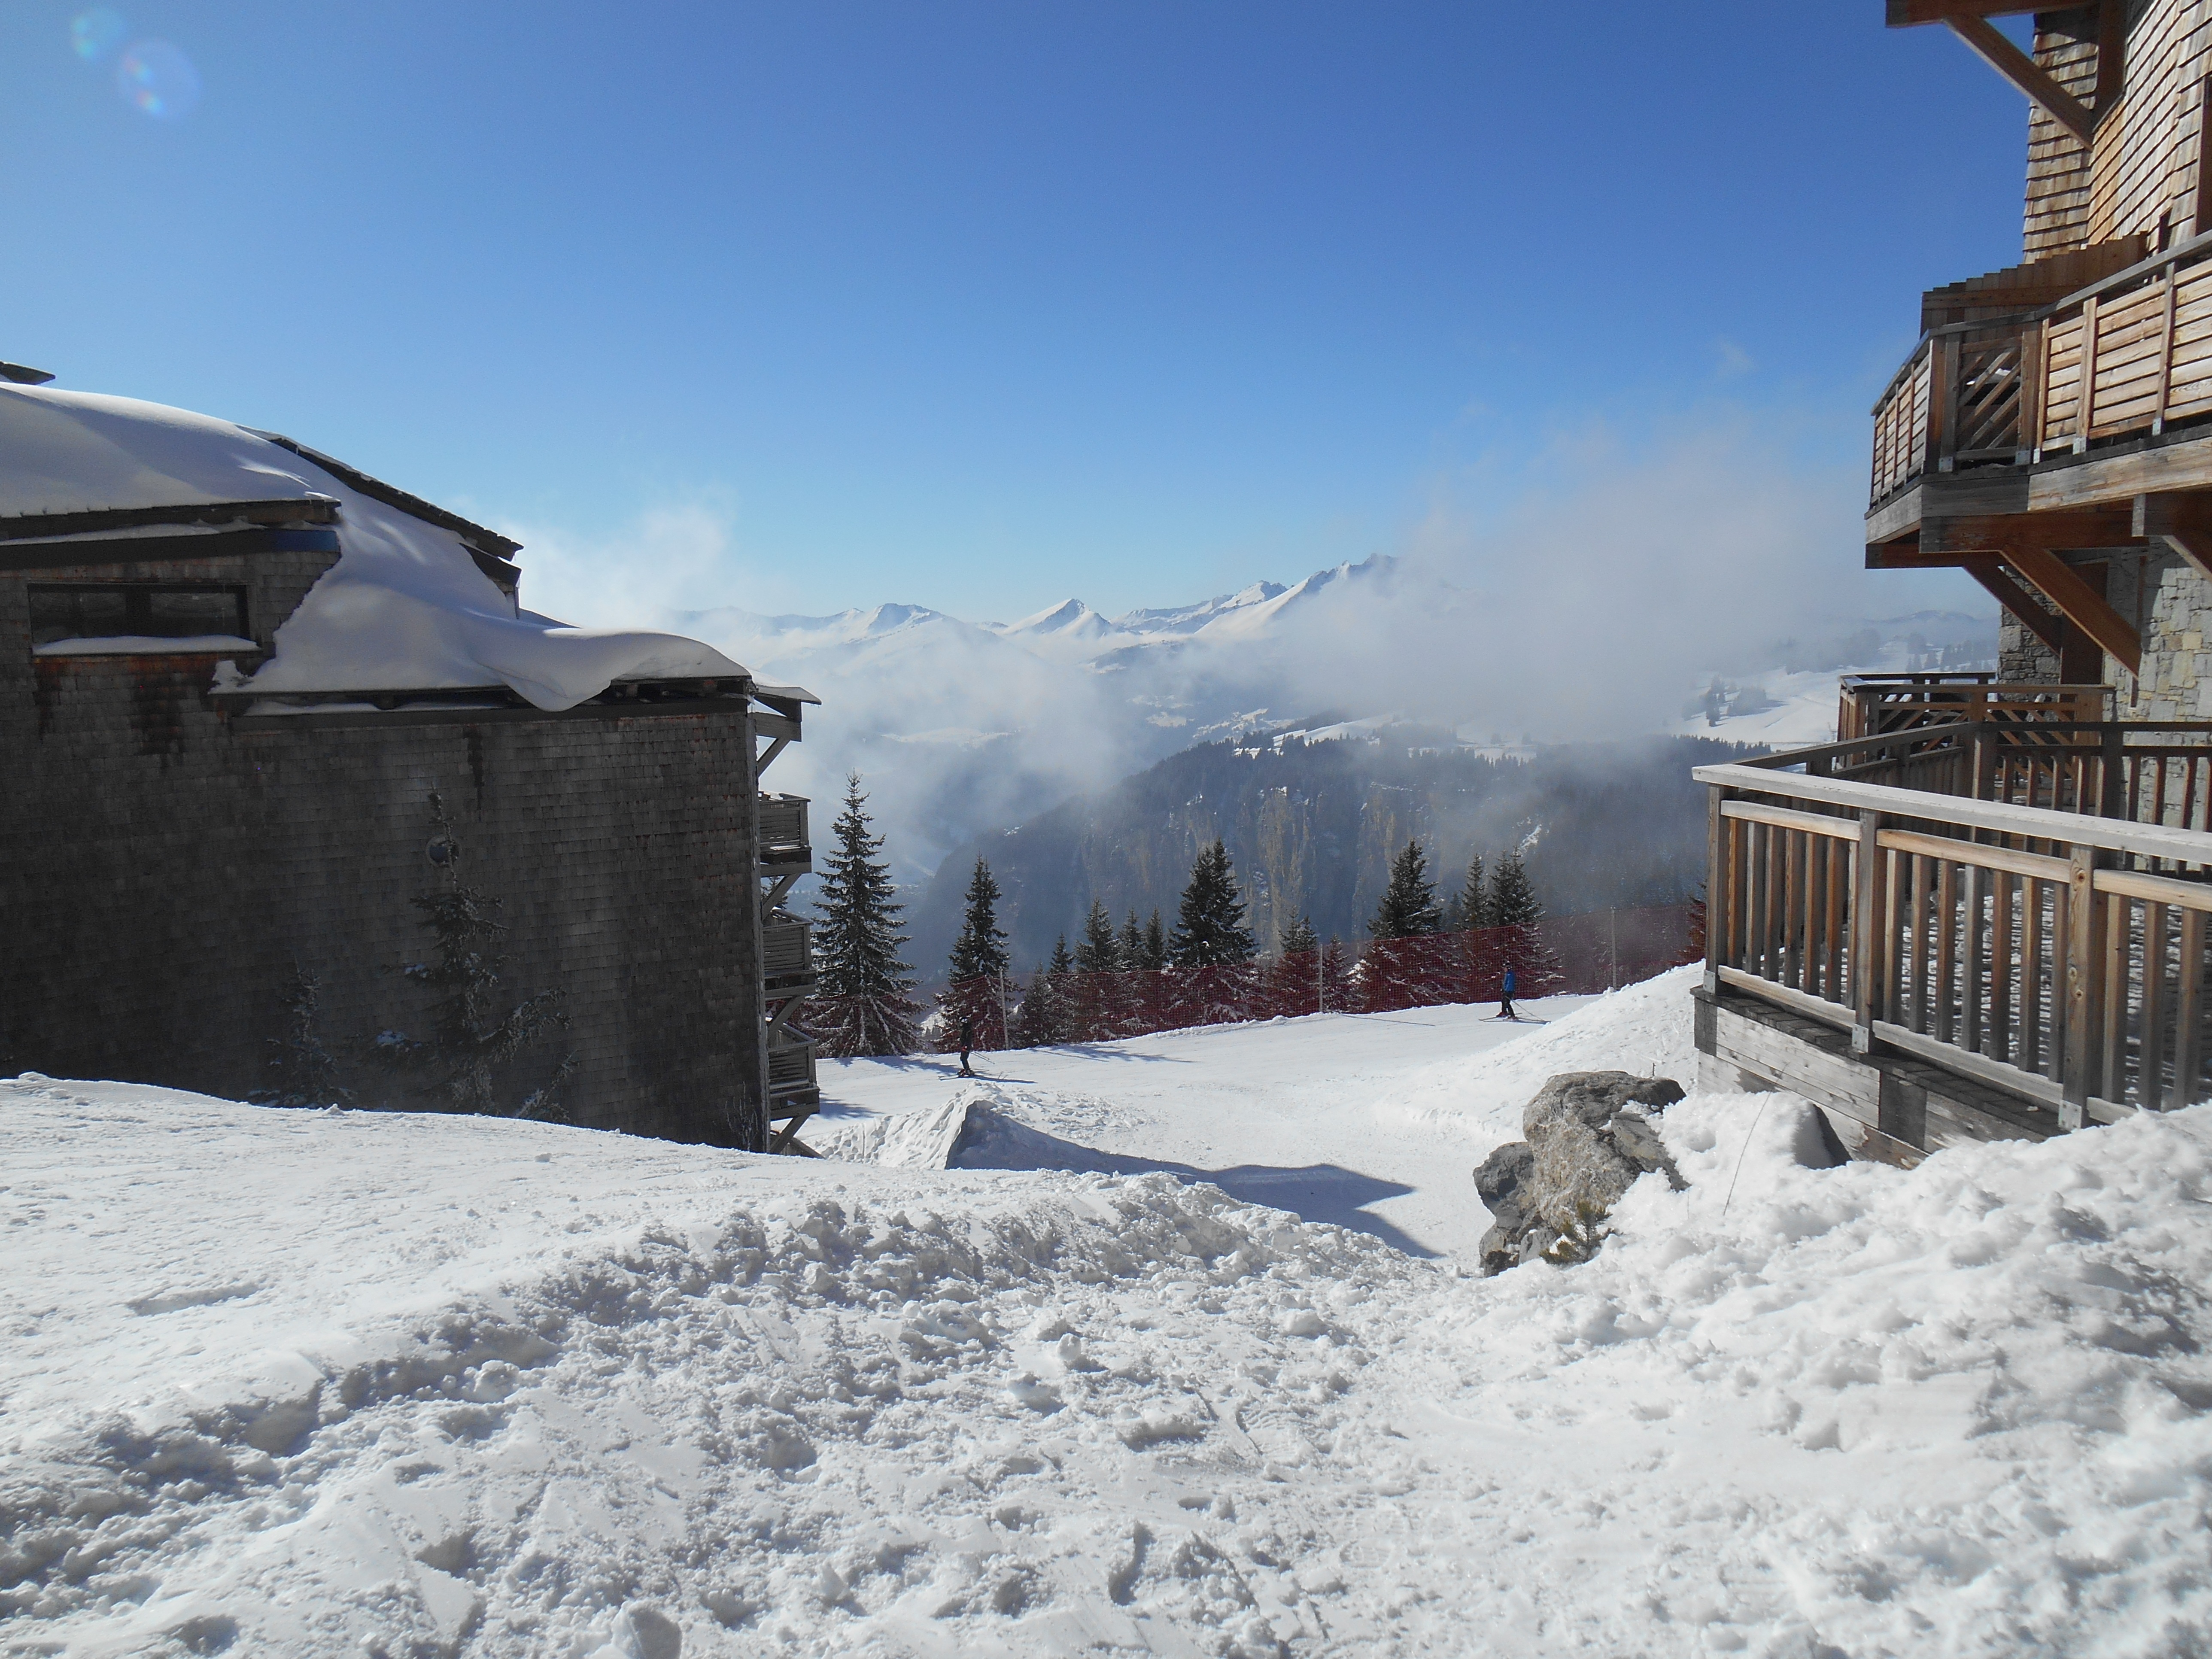
landscape, nature, outdoor, mountain, snow, cold, winter, cloud, sky, white, mountain range, panorama, france, ice, scenery, weather, blue, season, snow mountain, trees, resort, mountains, alps, piste, avoriaz, mountainous landforms, geological phenomenon